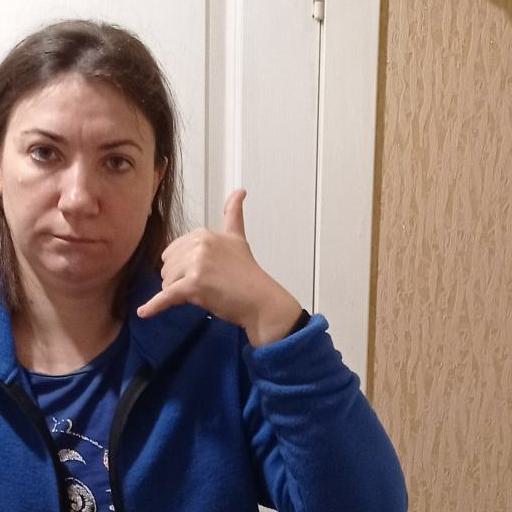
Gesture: call